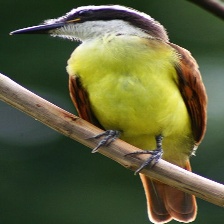
Species: GREAT KISKADEE
Scientific name: PITANGUS SULPHURATUS